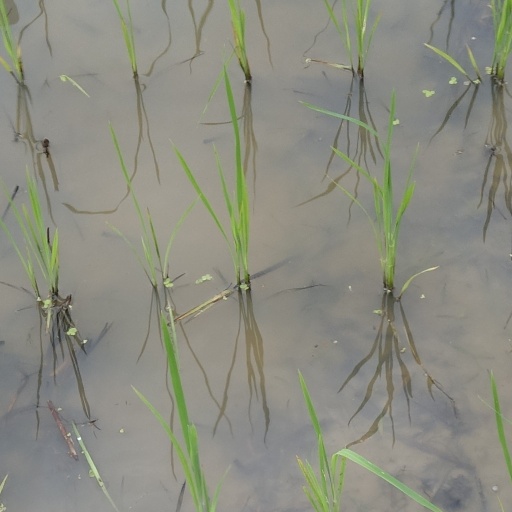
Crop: rice